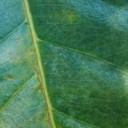
Label: Cerscospora